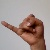
The image shows a hand gesture representing the letter 'J' in Indian Sign Language.